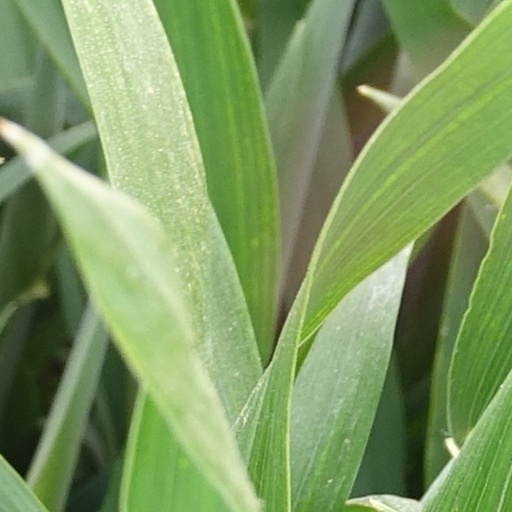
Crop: wheat